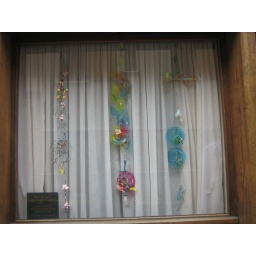
I really liked these sculptures or mobiles hanging in a window in Chartres. The window services the office of a physical therapist.